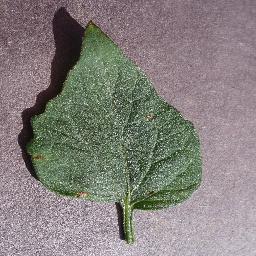
Label: Tomato___Target_Spot